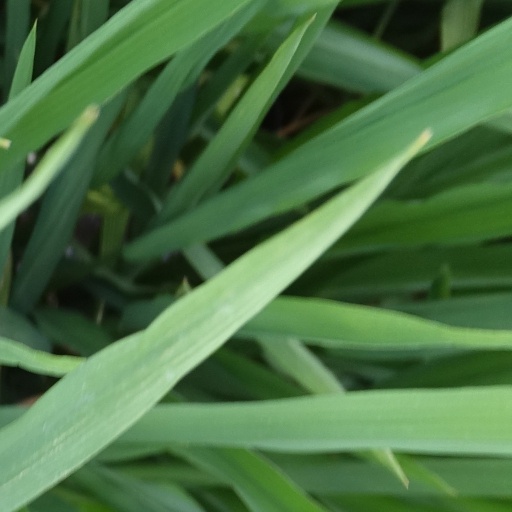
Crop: rice